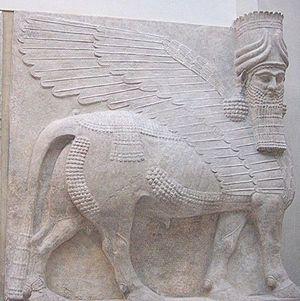
Taureau androcéphale ailé, gardien des portes du palais du roi assyrien Sargon II à Dur-Sharrukin, actuelle Khorsabad en Irak/ Musée du Louvre / Photo personnelle d'Urban, GFDL Urban 2004
L'histoire de l'Irak commence avec la Mésopotamie ; la région abrite quelques-unes des plus anciennes civilisations du monde, Sumer, Assyrie, Babylone.
Sargon II ou Sharroukin ou Sargón ou Šarru-kīn ou Sharru-ken, en syriaque : ܣ ܪ ܓ ܘ ܢ, fut roi de Babylone de 709 à 705 et roi d'Assyrie de 722 jusqu'en 705 av. J.-C., année de sa mort. Il est généralement considéré comme le frère et successeur de Salmanazar V, dont il fut le général. Toutefois, certains spécialistes avancent qu'il serait issu d'une branche collatérale de la famille royale car son avènement au trône est contesté. Il est le fondateur de la dynastie des Sargonides. Son nom, Sharru-kīn, signifie "le roi stable/fidèle", plutôt que "roi légitime" comme on a tendance à le dire.
L’Irak ou l'Iraq, en forme longue la république d'Irak, est un pays du Proche-Orient, situé au nord de la péninsule arabique. L’Irak, terme qui vient du persan Eraq et signifie littéralement « basse terre », est parfois appelé « le pays des deux fleuves » en arabe, en référence au Tigre et à l'Euphrate. Bagdad en est la capitale et la plus grande ville.
La redécouverte de l'Assyrie antique s'est faite en premier par l'exploration des grands palais royaux des capitales néo-assyriennes, qui furent aussi les premiers vestiges de la Mésopotamie antique à être mis au jour à partir du milieu du XIXᵉ siècle de notre ère, sur les sites de Nimrud, Quyunjik et Khorsabad. Leur taille, leurs nombreuses cours et salles intérieures et surtout leurs bas-reliefs rapportés dans les grands musées européens ont marqué les esprits des gens qui redécouvraient la puissance qu'avait eu l'Assyrie dans l'Antiquité.
L'Assyrie est une ancienne région du nord de la Mésopotamie, qui tire son nom de la ville d'Assur, du même nom que sa divinité tutélaire. À partir de cette région s'est formé, au IIᵉ millénaire av. J.-C., un royaume puissant qui devient plus tard un empire. Aux VIIIᵉ et VIIᵉ siècles av. J.-C., l'Assyrie contrôle des territoires s'étendant sur la totalité ou sur une partie de plusieurs pays actuels, comme l'Irak, la Syrie, le Liban, la Turquie et l'Iran.